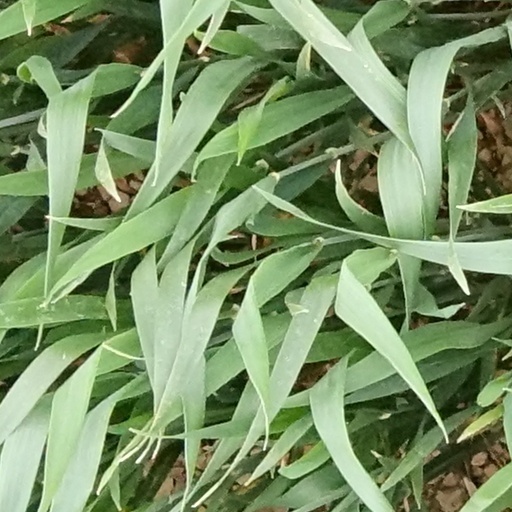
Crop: wheat